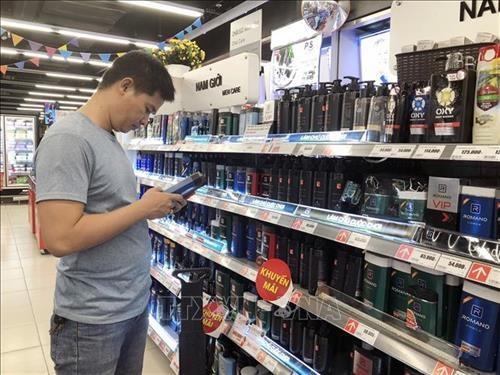
có một người đàn ông đang xem xét một lọ sản phẩm trước kệ hàng